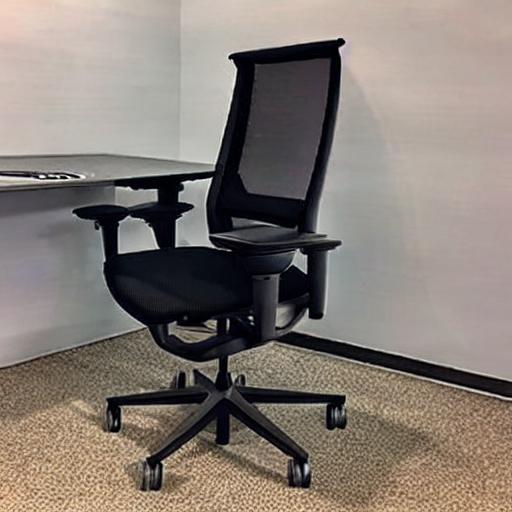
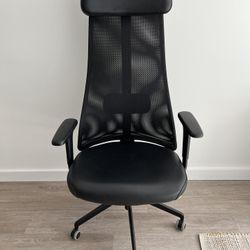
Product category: items_chair
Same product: no